NYPD Blue

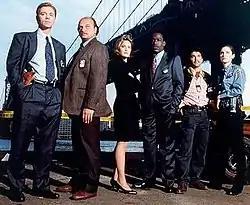
Original cast "(from left)": Caruso, Franz, Stringfield, McDaniel, Turturro, and Brenneman

John Kelly and Andy Sipowicz are detectives in the 15th squad. Sipowicz is the elder partner, but is an alcoholic who drinks on the job, as well as off duty, and his behavior causes doubt that the partnership will last much longer. Kelly has a genuine affection for his partner, but becomes increasingly exasperated by Sipowicz's behavior. In addition to his alcoholism, Sipowicz is a deeply negative, misogynist, homophobic bigot. In the pilot, Sipowicz is shot by a suspect he had attacked and humiliated earlier. This leads to his decision to sober up and save his job. While Sipowicz is recuperating, the squad's lieutenant, Arthur Fancy, teams Kelly with a young cop from Anticrime, James Martinez.